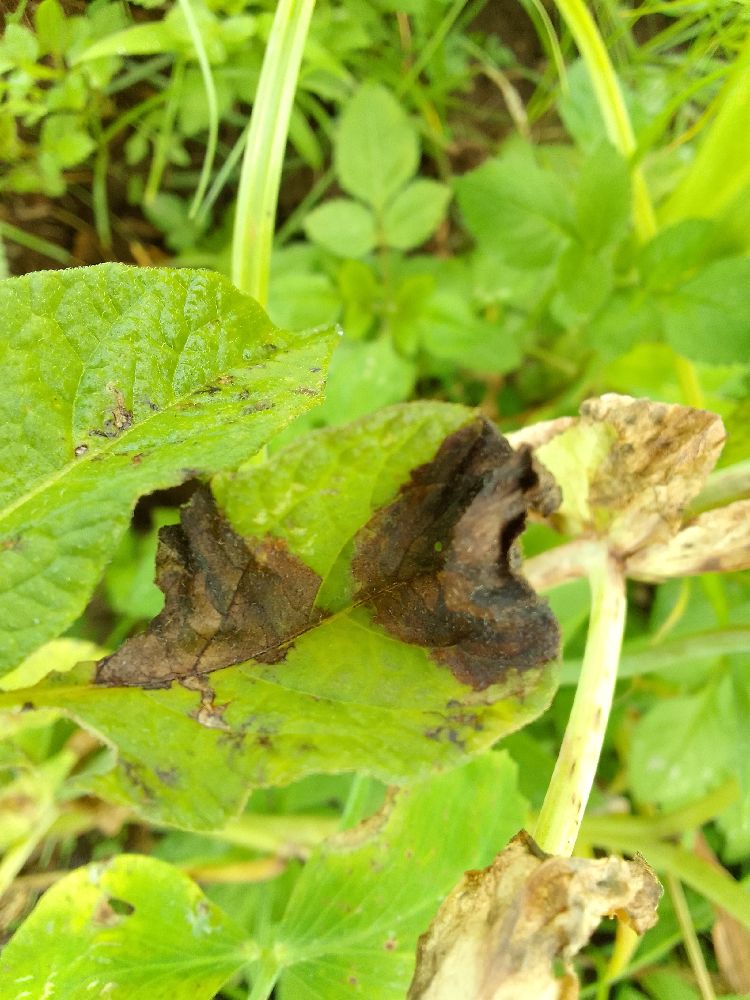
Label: Late blight